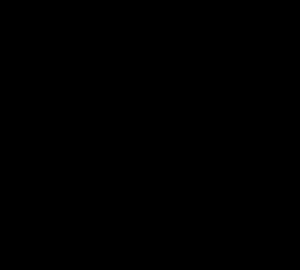
Le cube de Necker est une illusion d'optique publiée pour la première fois en 1832 par le cristallographe suisse Louis-Albert Necker.